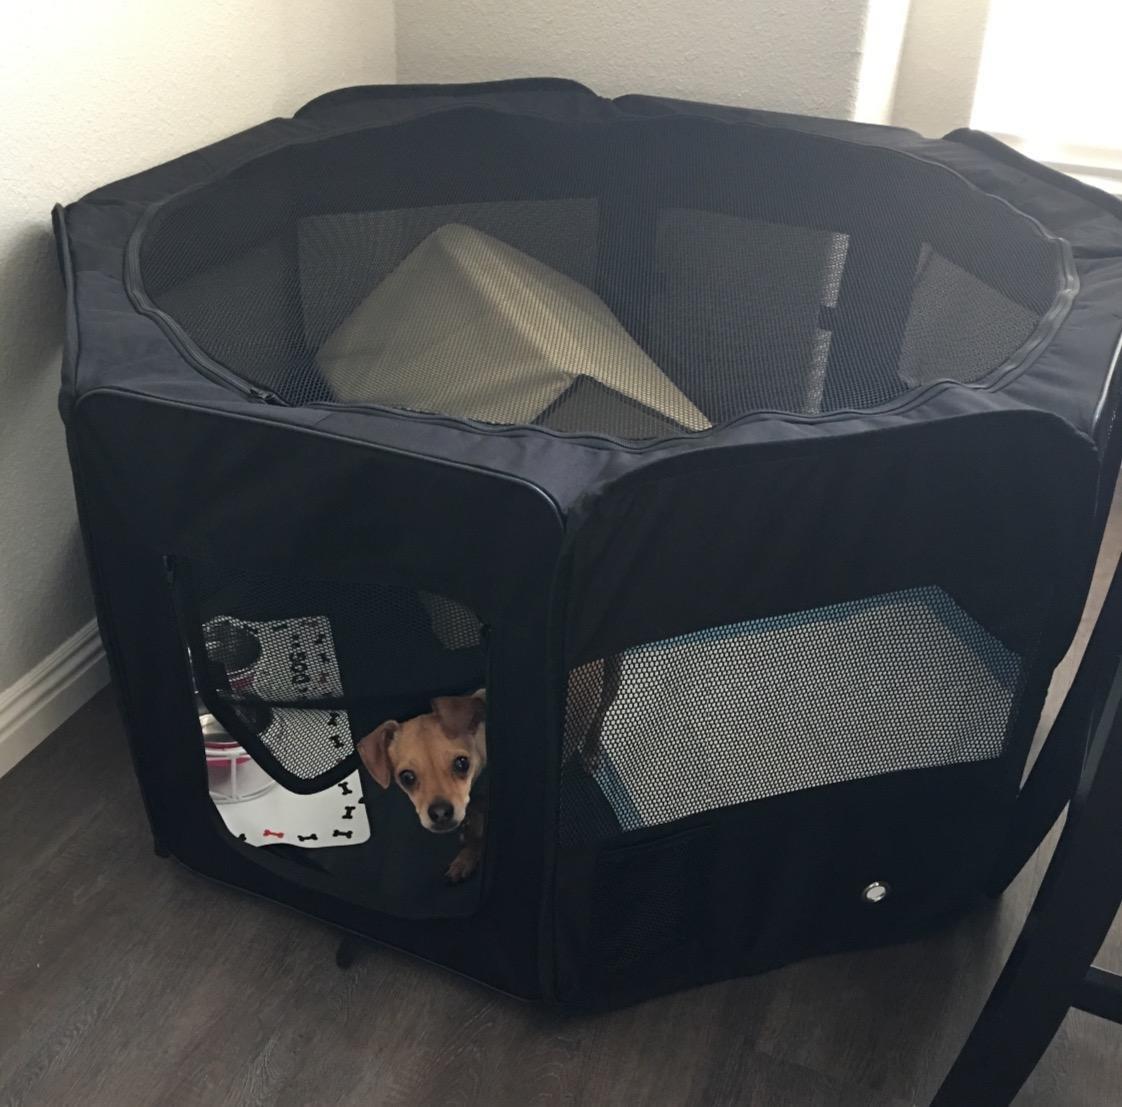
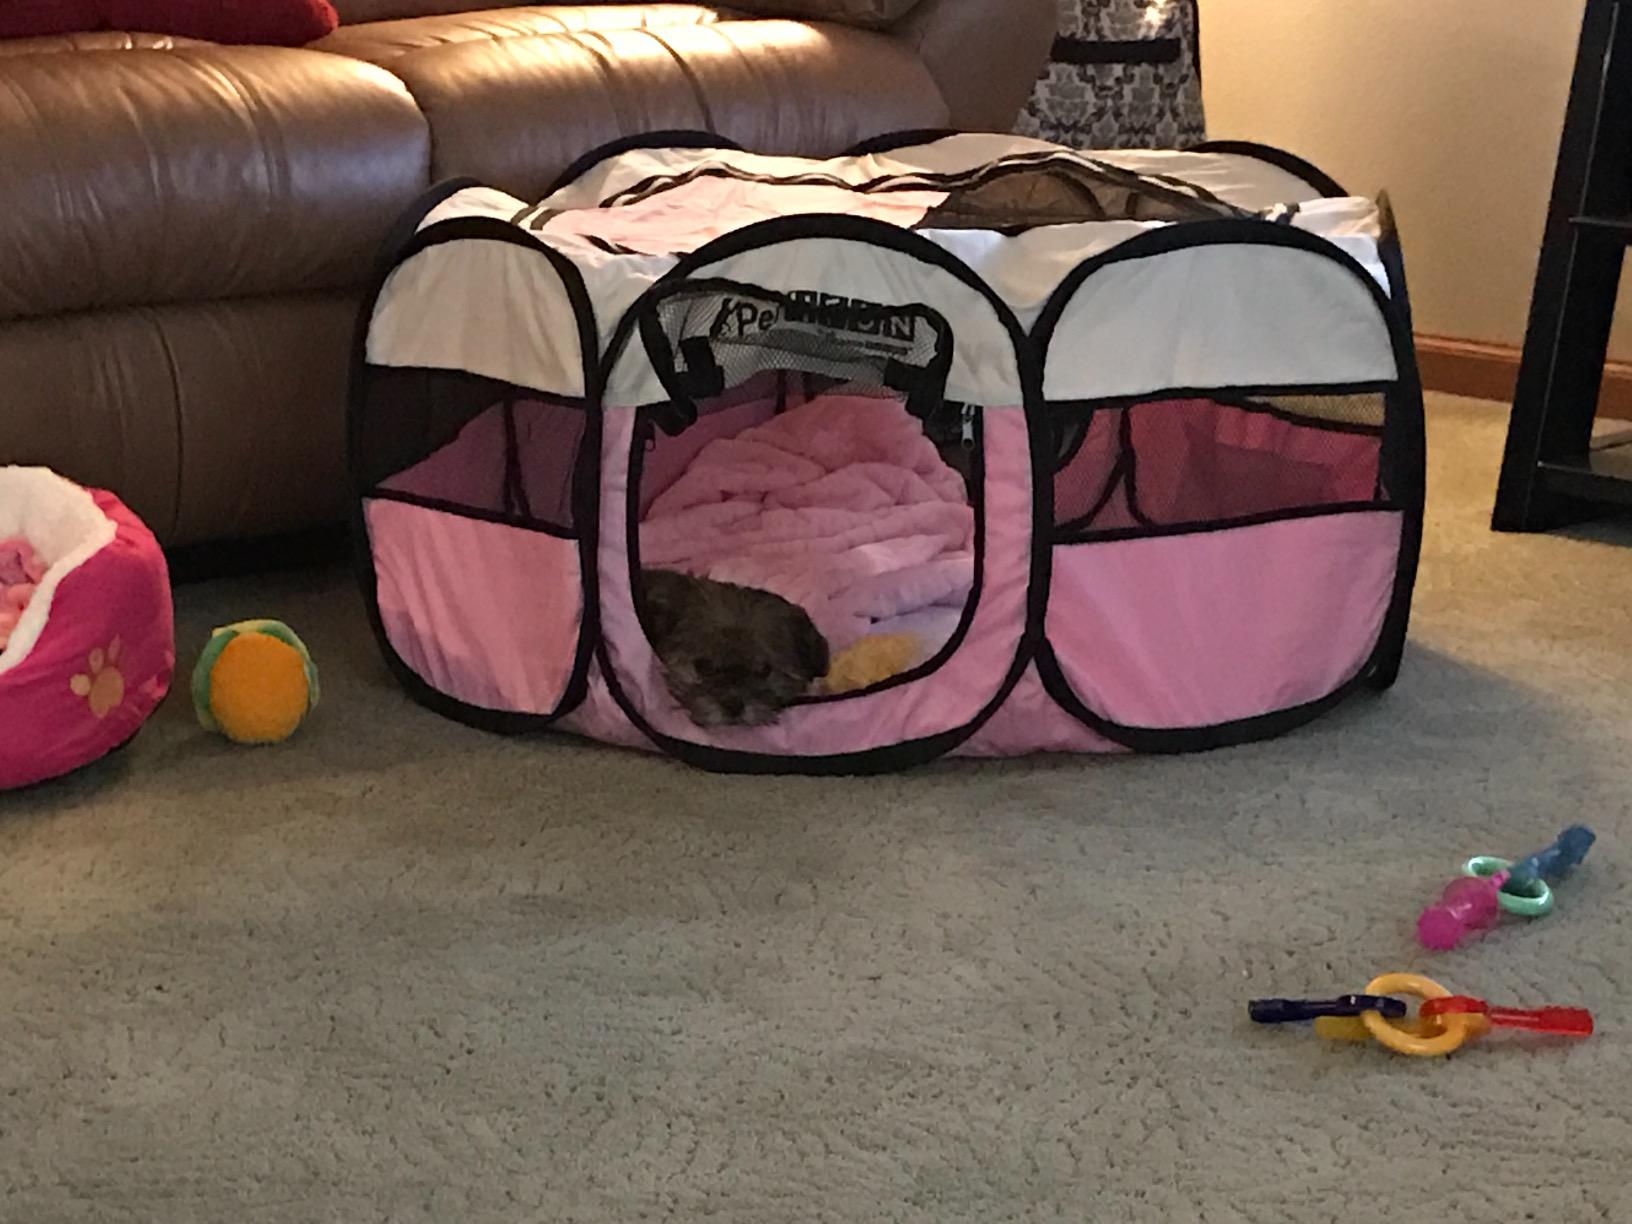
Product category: items_kennel
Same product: no